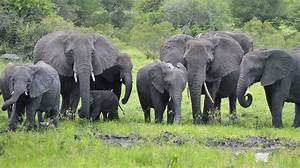
Label: elephant